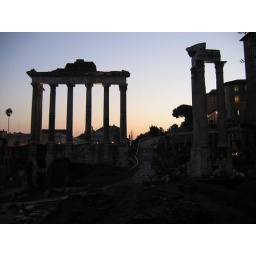
Columns, remains of a building in the upper part of the Forum. The road leads to Capitoline Hill.